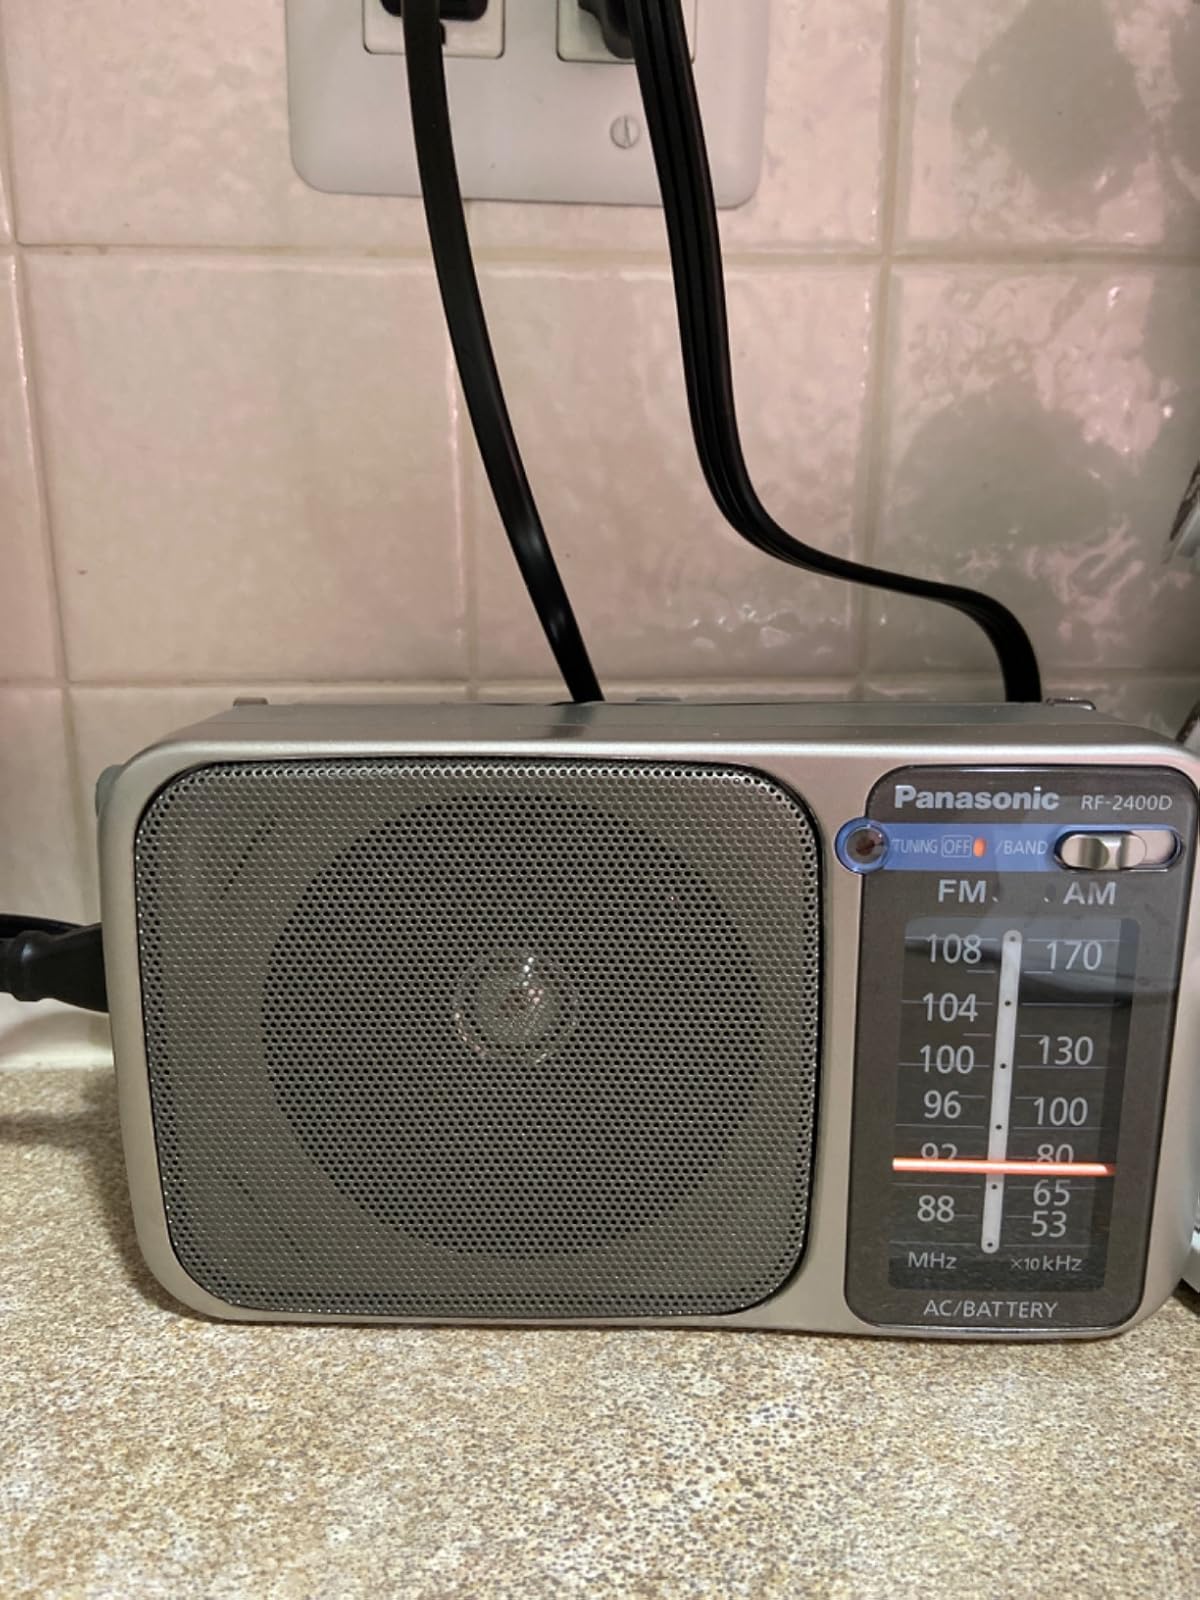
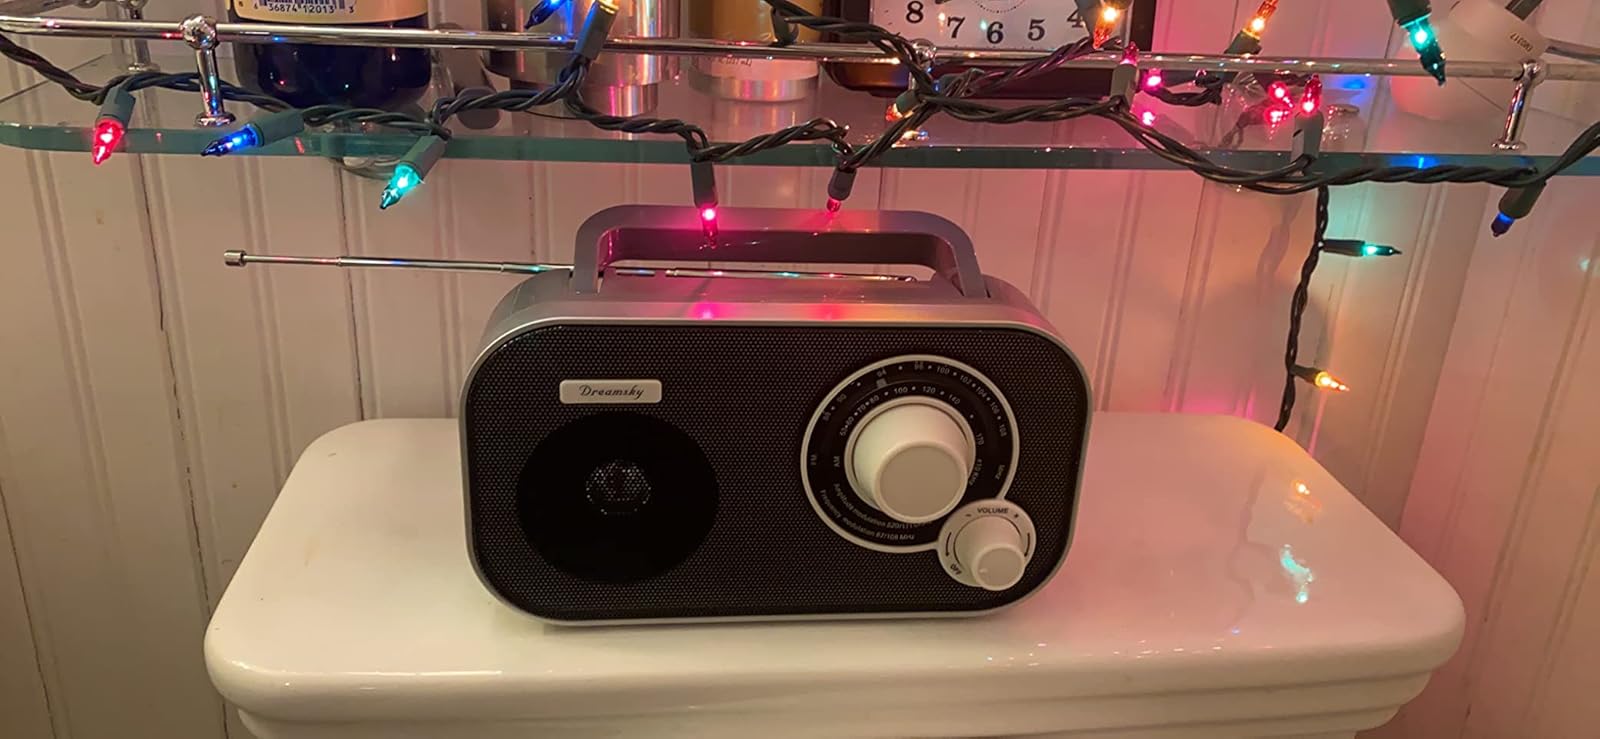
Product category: radio
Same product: no